Epsom Coaches

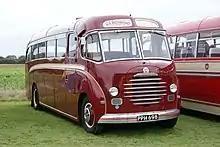
Duple Vista bodied Bedford SB

The coach business was established by Herbert Roderick Richmond in 1920 and latterly operated a fleet of mostly Setra coaches.